Catalan Civil War

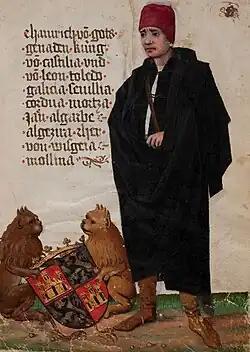
Henry IV of Castile

John II took his first major offensive against the Principality by occupying Balaguer on 5 June. On 9 June 1462 the Consell declared him an enemy of the people and deposed him. In August the Generalitat offered the crown to Henry IV of Castile, who accepted and sent as his lieutenant. John II meanwhile marched on Lleida, which he did not besiege. He then defeated an army of the Consell near Cervera at on 21–22 July, and proceeded to take Tàrrega. After the victory he joined his forces with Gaston de Foix's at Montcada in September and marched towards Barcelona. The city was besieged until Hug Roger III could arrive with relief troops by sea in October.